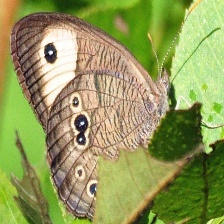
Species: COMMON WOOD-NYMPH
Butterfly family (ImageNet category): ringlet